Hotel Kinston

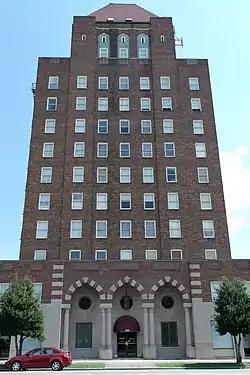
Hotel Kinston, September 2013

Hotel Kinston is an historic hotel building located at Kinston, Lenoir County, North Carolina. It was built in 1927–1928, and is an 11-story, steel frame Art Deco-style building. It is sheathed in red brick with cast stone Moorish stylistic details at the main entrance and top floors. It was operated as a hotel until the 1960s. It houses senior citizen apartments.